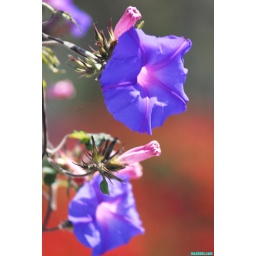
the red background is from my neighbors flowers in his. front yard